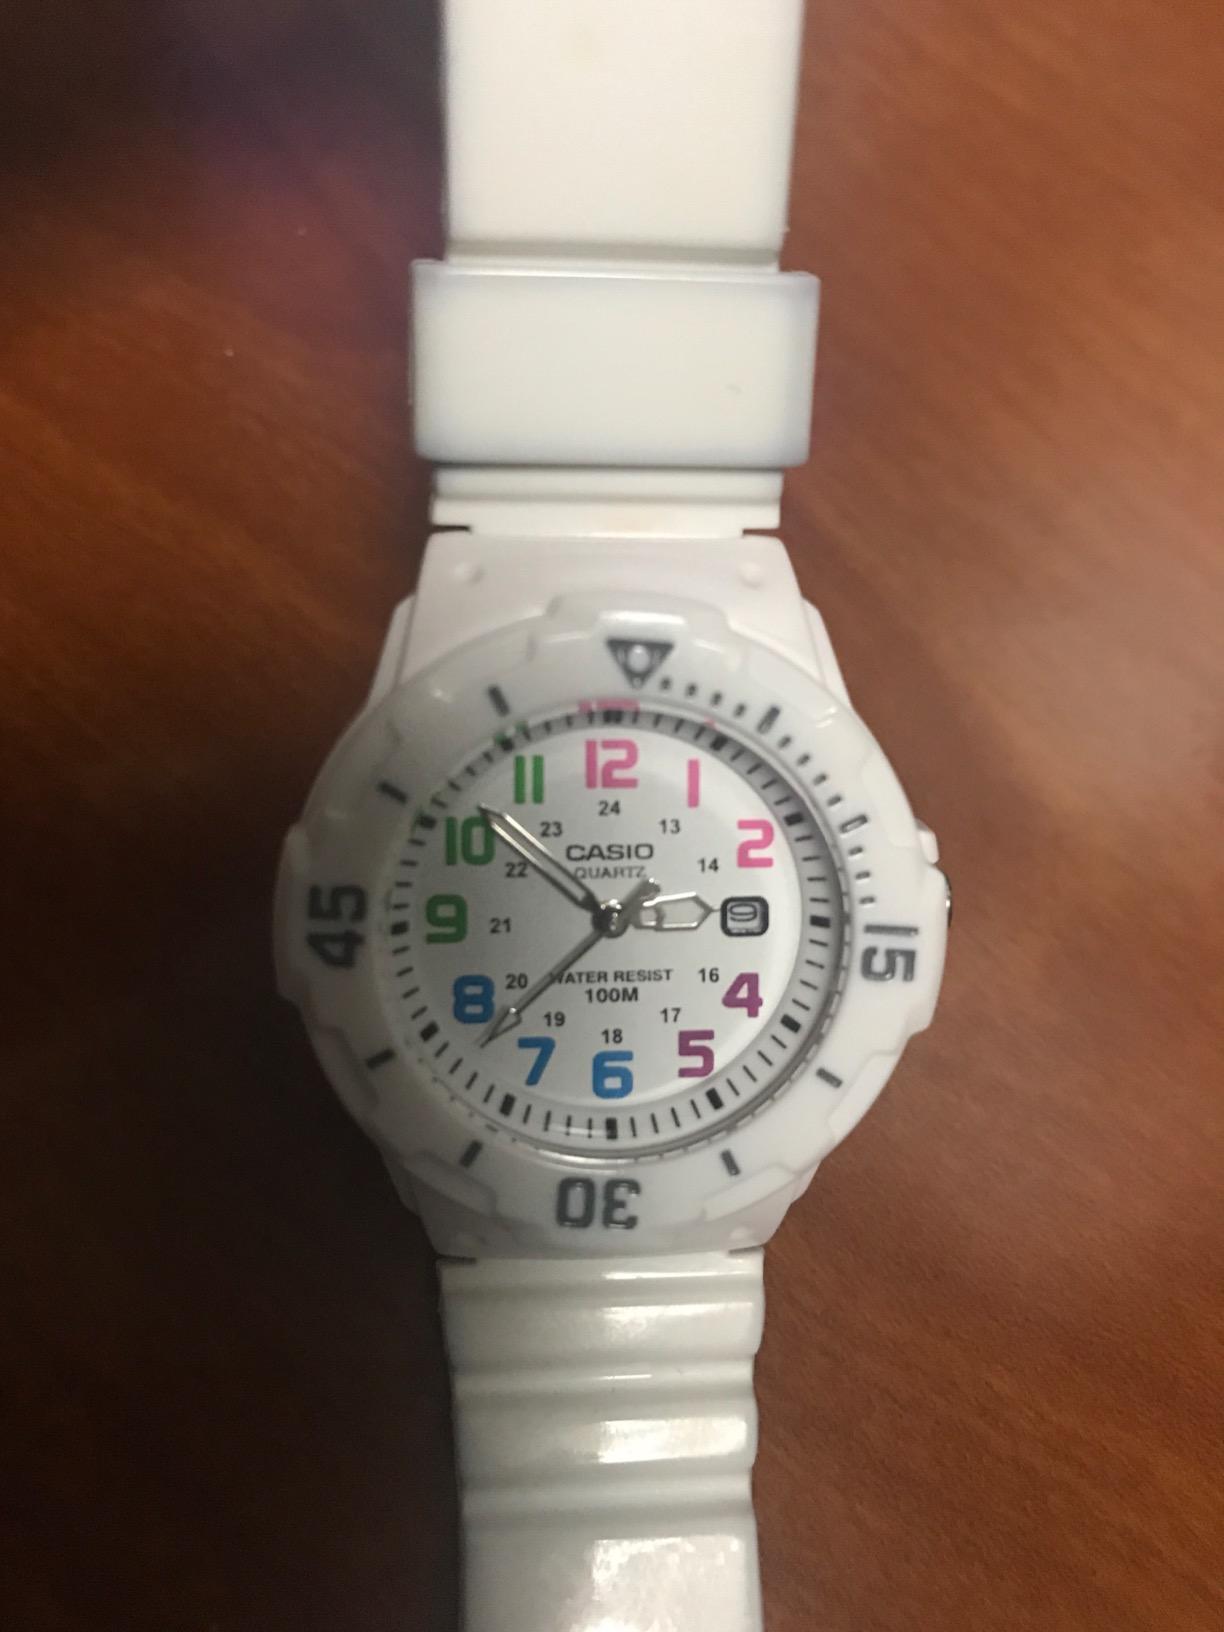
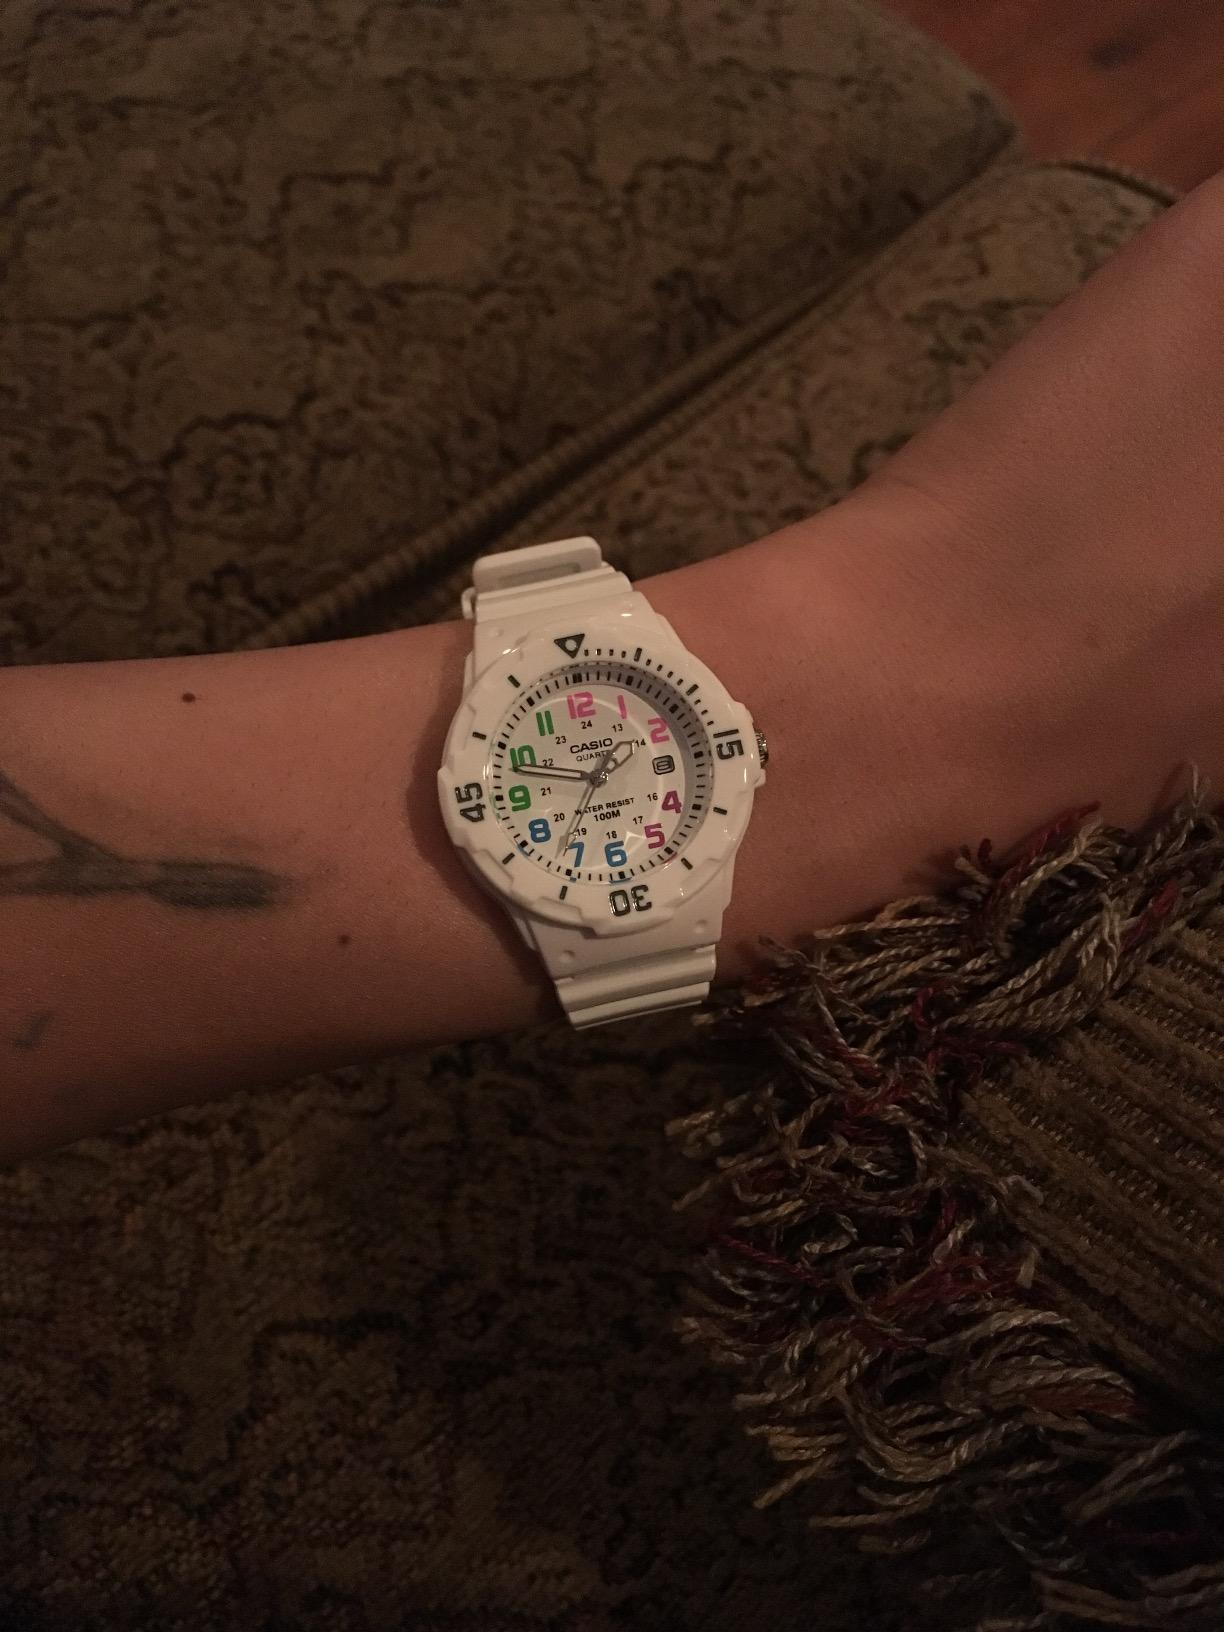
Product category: accessories_watch
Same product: yes